Robert von Sterneck

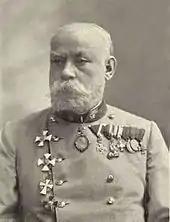
Robert Daublebsky von Sterneck as general major (1910)

Robert von Sterneck ("Robert Freiherr Daublebsky von Sterneck the Elder", 1839–1910) was a member of the Budweis Daublebsky von Sterneck baronial family who served as an Austro-Hungarian general major, geophysicist and astronomer. He studied in Prague and entered the Austro-Hungarian Army in 1859, participating in the Magenta und Solferino campaign that year and in the Austro-Prussian War of 1866. From 1862 to 1880, he served head of the astronomical-geodetic section of the military geographic institute in Vienna, and from 1880 to 1902 as the head of the institute's astronomical observatory. He led numerous geodetic missions in the Balkans during the 1870s.